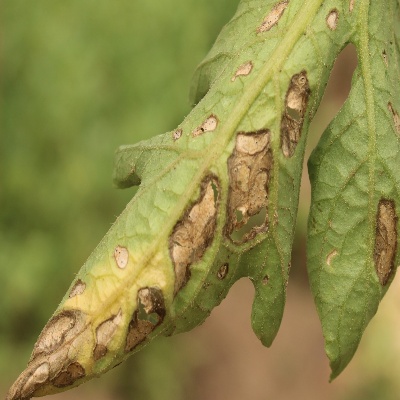
Crop: Tomato
Condition: septoria leaf spot